Maattrraan

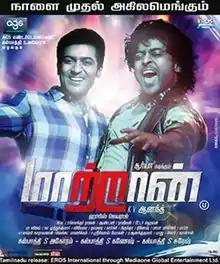
Theatrical release poster

Maattrraan is a 2012 Indian Tamil-language action thriller film directed by K. V. Anand, who co-wrote the script with Subha, and produced by AGS Entertainment. The film stars Suriya in dual roles as a conjoined twin brothers, alongside Kajal Aggarwal in the female lead with Sachin Khedekar and Tara in pivotal roles. The film features music composed by Harris Jayaraj, cinematography handled by Soundararajan, editing done by Anthony, respectively. V. Srinivas Mohan, handled the visual effects.